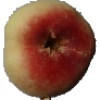
Label: peach_flat